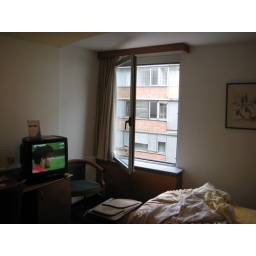
Hotel room in Ljubljana, notable only for how wide the window opens. The building across the street is the police station.